Describe the emotion expressed in this image:  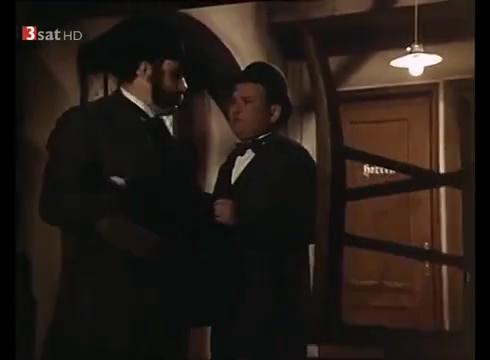
This person displays Suffering, valence and arousal with low intensity.